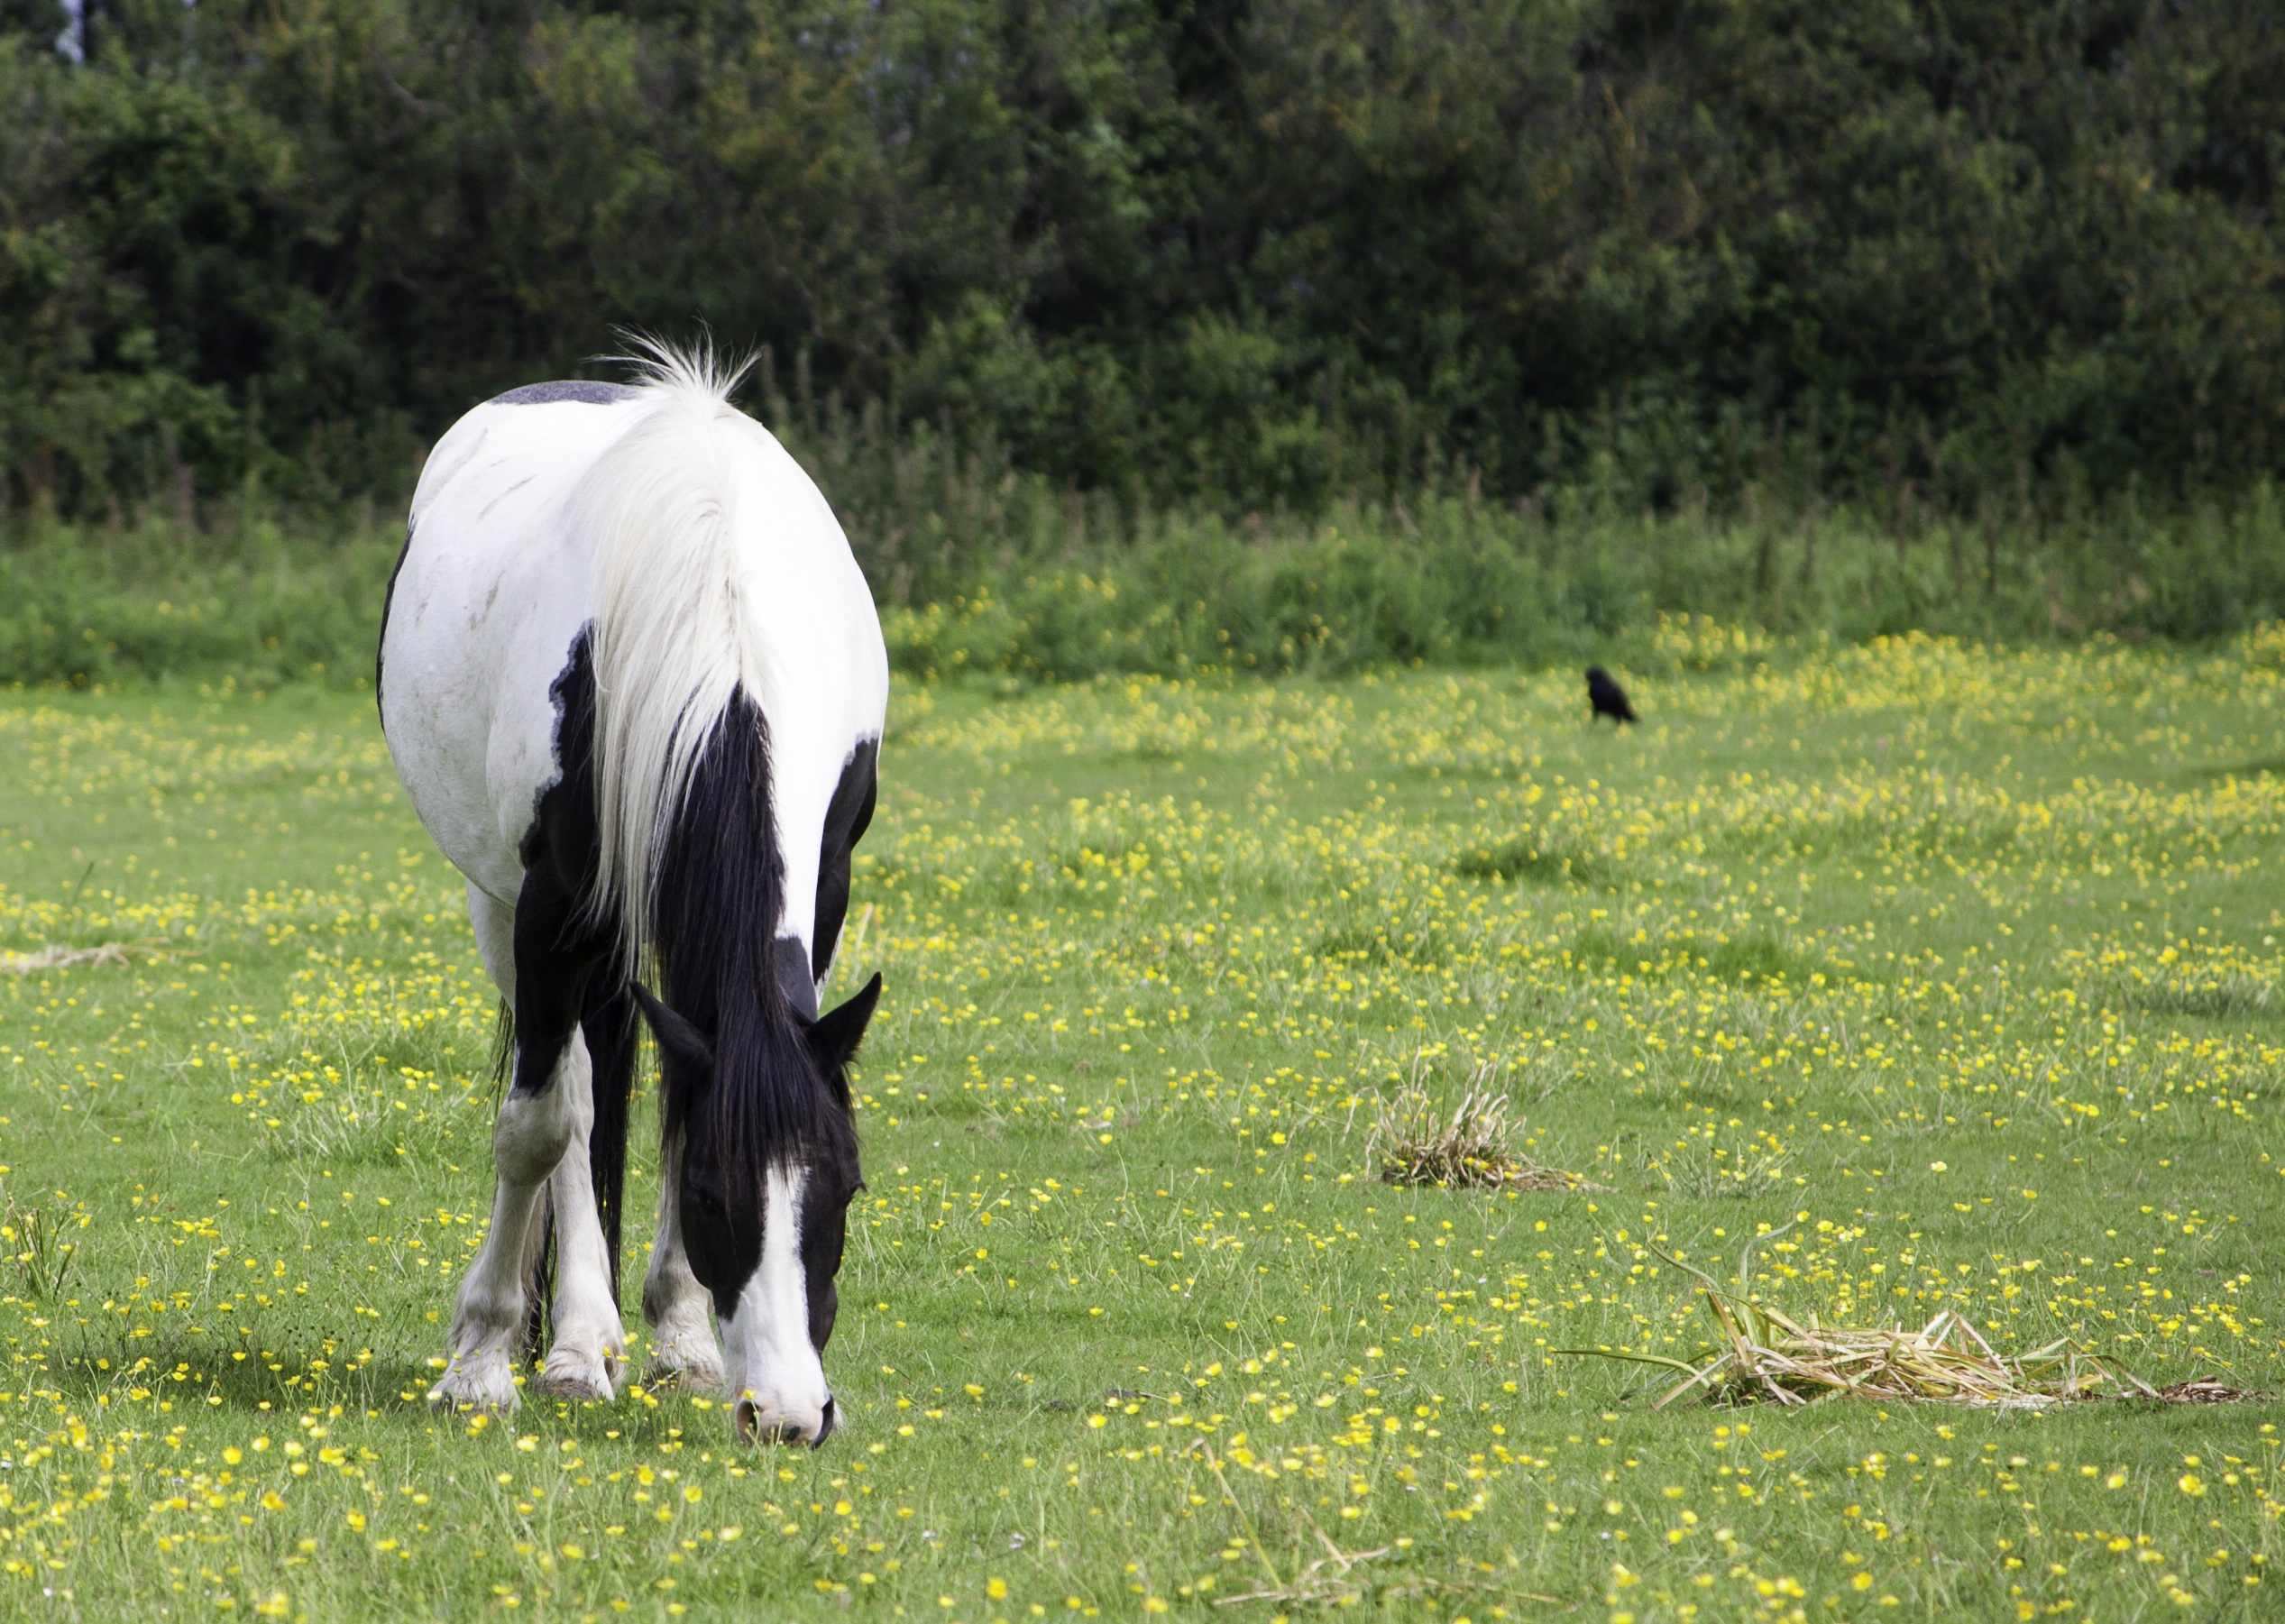
nature, grass, outdoor, white, field, farm, meadow, prairie, countryside, flower, animal, wildlife, rural, green, herd, pasture, grazing, horse, mammal, stallion, black, fauna, equine, eating, pony, grassland, mare, habitat, ecosystem, pinto, rural area, natural environment, cattle like mammal, horse like mammal, mustang horse